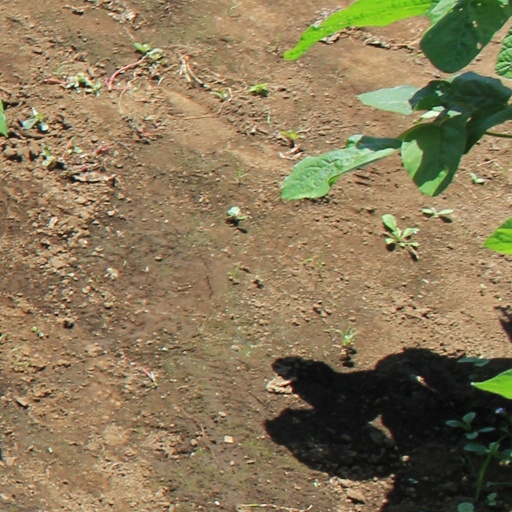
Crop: soybean